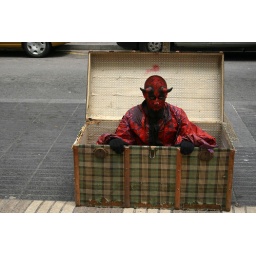
The devil is not too happy to find himself in a box on the side of the road